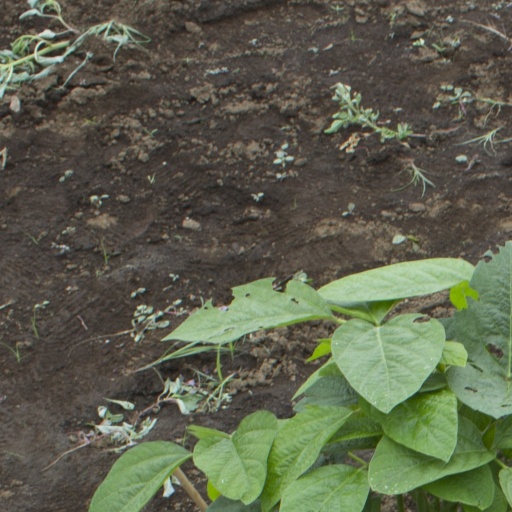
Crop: soybean